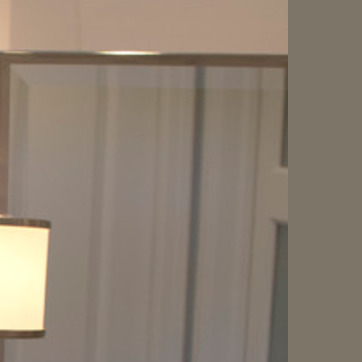
Material: mirror